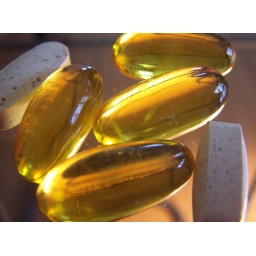
Cropped. I had a table lamp underneath them.